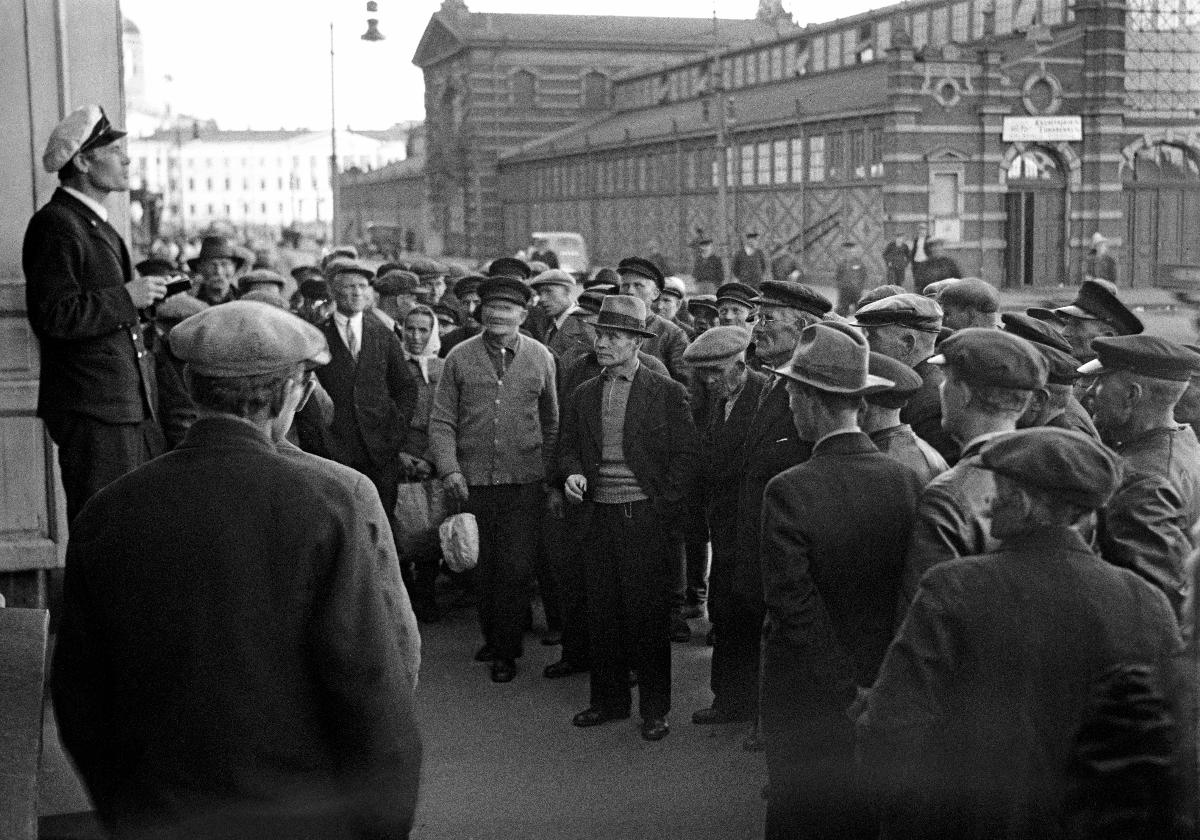
Silakkamarkkinat
Strömmingsmarknaden; Herring market
sisällön kuvaus: Silakkamarkkinat Helsingissä 1937. Saaristolaiskalastajien nimenhuuto satamakonttorin edessä Eteläsatamassa 29.9.1937. content description: Herring Market in Helsinki 1937. Call of names of the fishers from the Archipelago in front of the harbour office at Southern Harbour 29.9.1937. innehållsbeskrivning: Strömmingsmarknad i Helsingfors 1937. Skärgårdsfiskarnas namnupprop utanför hamnkontoret i Södra hamnen 29.9.1937.
Kuvaaja: Sundström, Hugo, kuvaaja
Vuosi: 1937
Paikka: Suomi, Uusimaa, Helsinki
Aiheet: markkinat (tapahtumat); kalastajat; nimenhuudot; satamat; HBL; fairs and markets; fishermen; harbours; fishers; markets; selling; call of names; marknader (evenemang); fiskare; hamnar; namnupprop; marknader